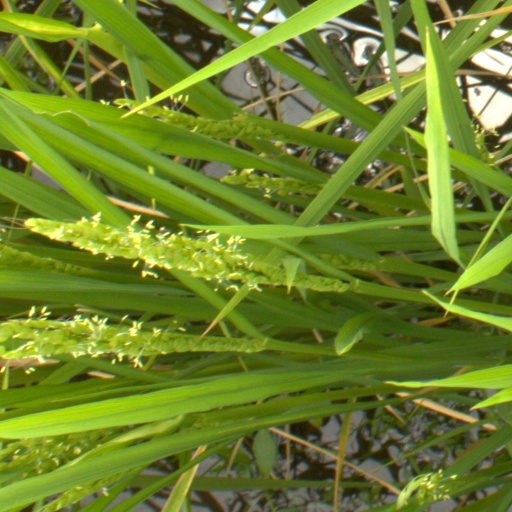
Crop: rice